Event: Nepal Earthquake
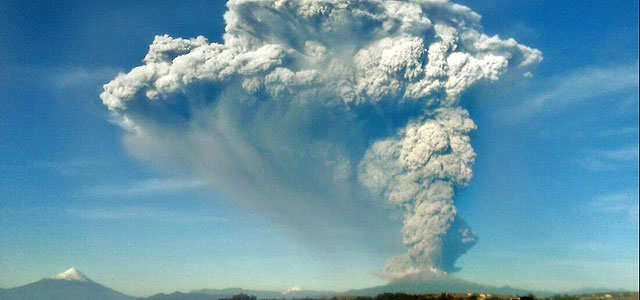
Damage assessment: no_damage